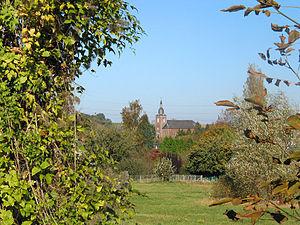
La Bruyère (Namur) (Belgique), l'église Saint-Didier de Rhisnes (1841-1845).
La Bruyère est une commune francophone de Belgique située en Région wallonne dans la province de Namur.